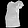
Label: T - shirt / top